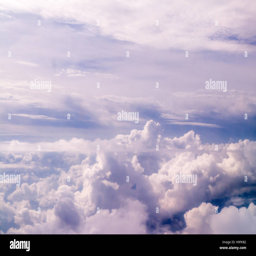
clouds and sky shot from an airplane